289th Engineer Combat Battalion (United States)

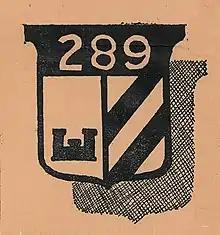
Shoulder sleeve insignia

The 289th Engineer Combat Battalion was a combat engineer battalion of the United States Army during World War II. It served under XXI Corps of the Seventh Army in action mainly in France and Germany in 1944 and 1945. It received campaign credit for participation in the Ardennes-Alsace campaign (Battle of the Bulge),